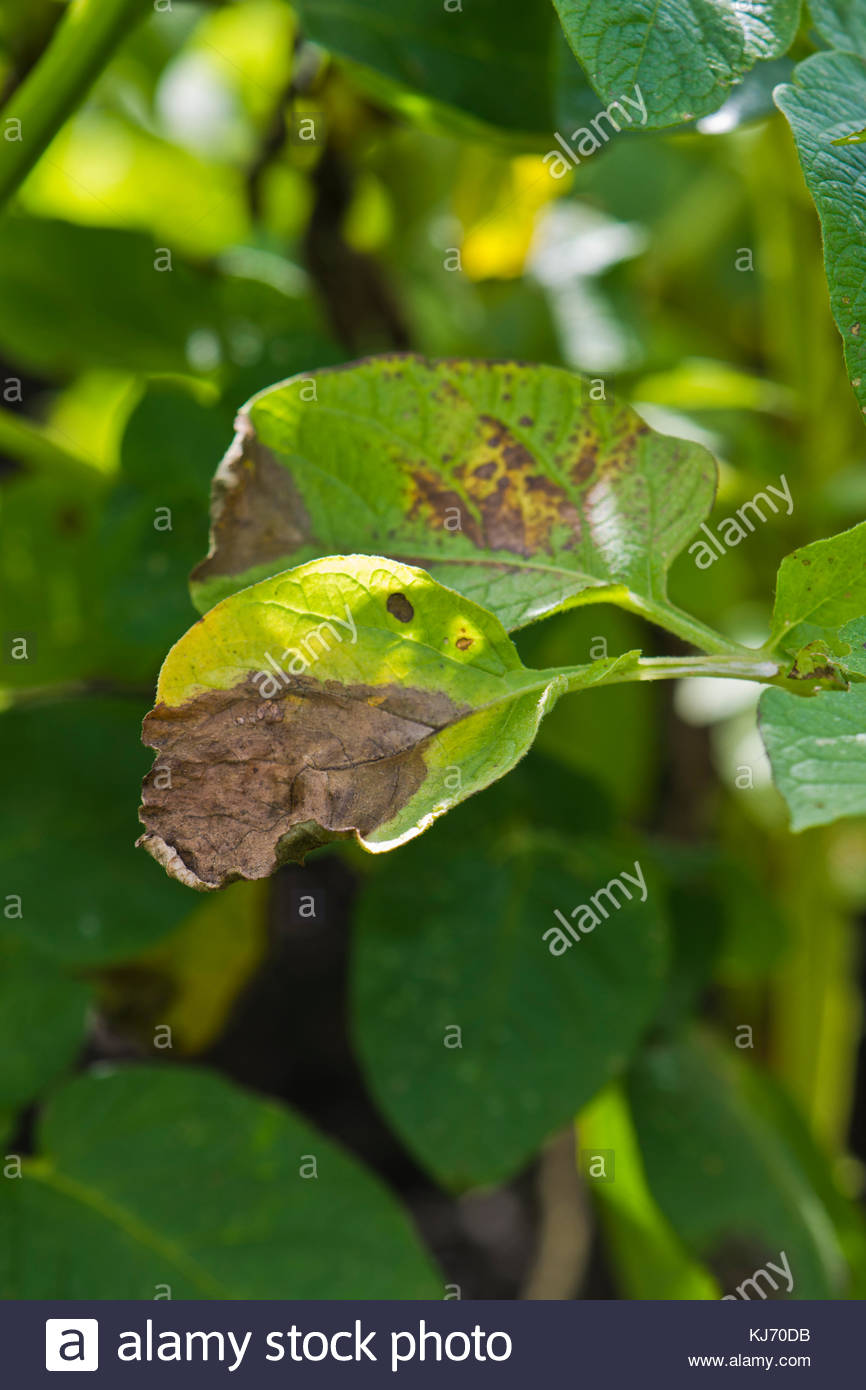
Labels: Potato leaf early blight, Potato leaf early blight